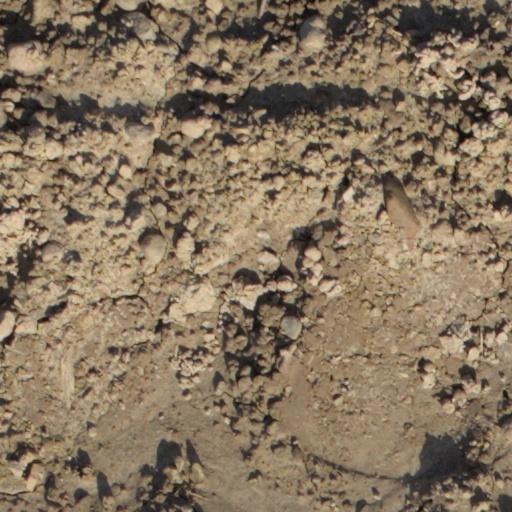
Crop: wheat